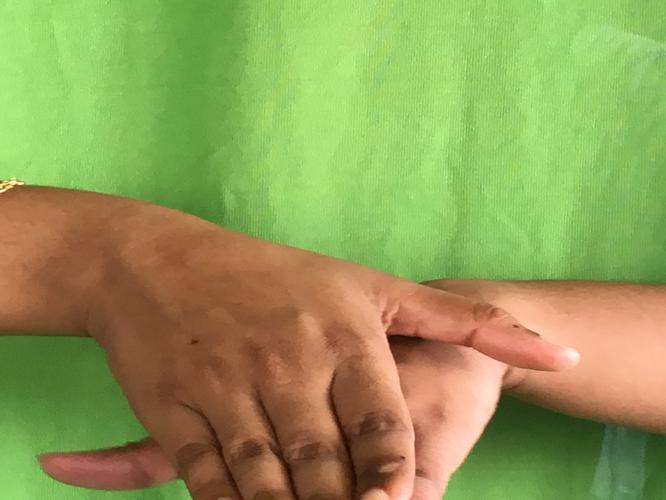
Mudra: Matsya
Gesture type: double_hand